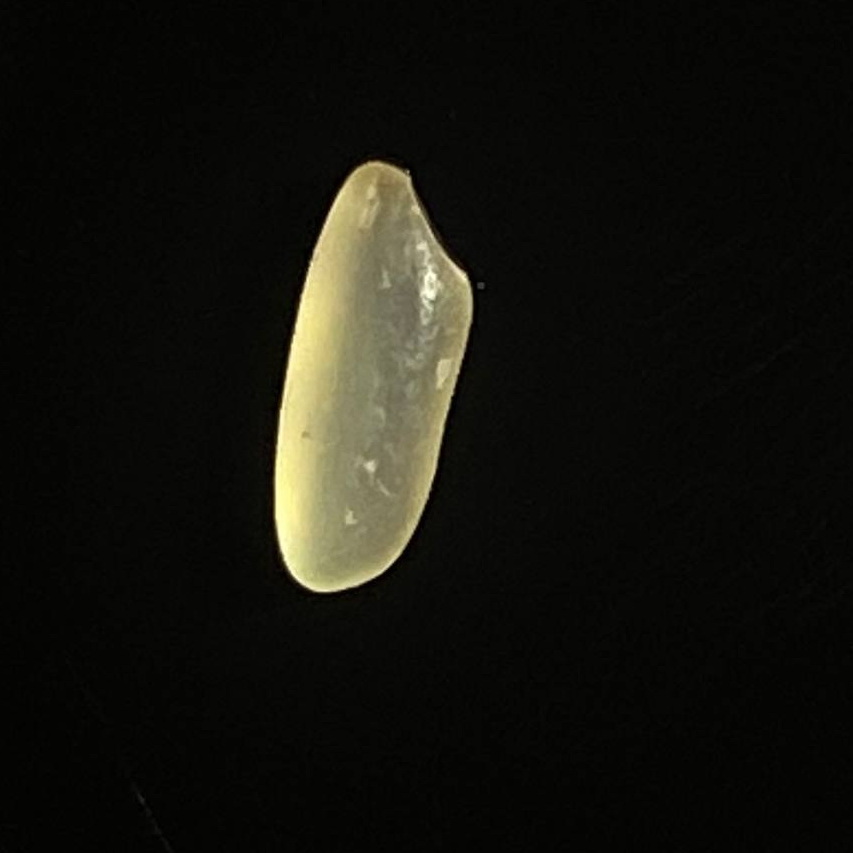
Rice variety: Shorna5